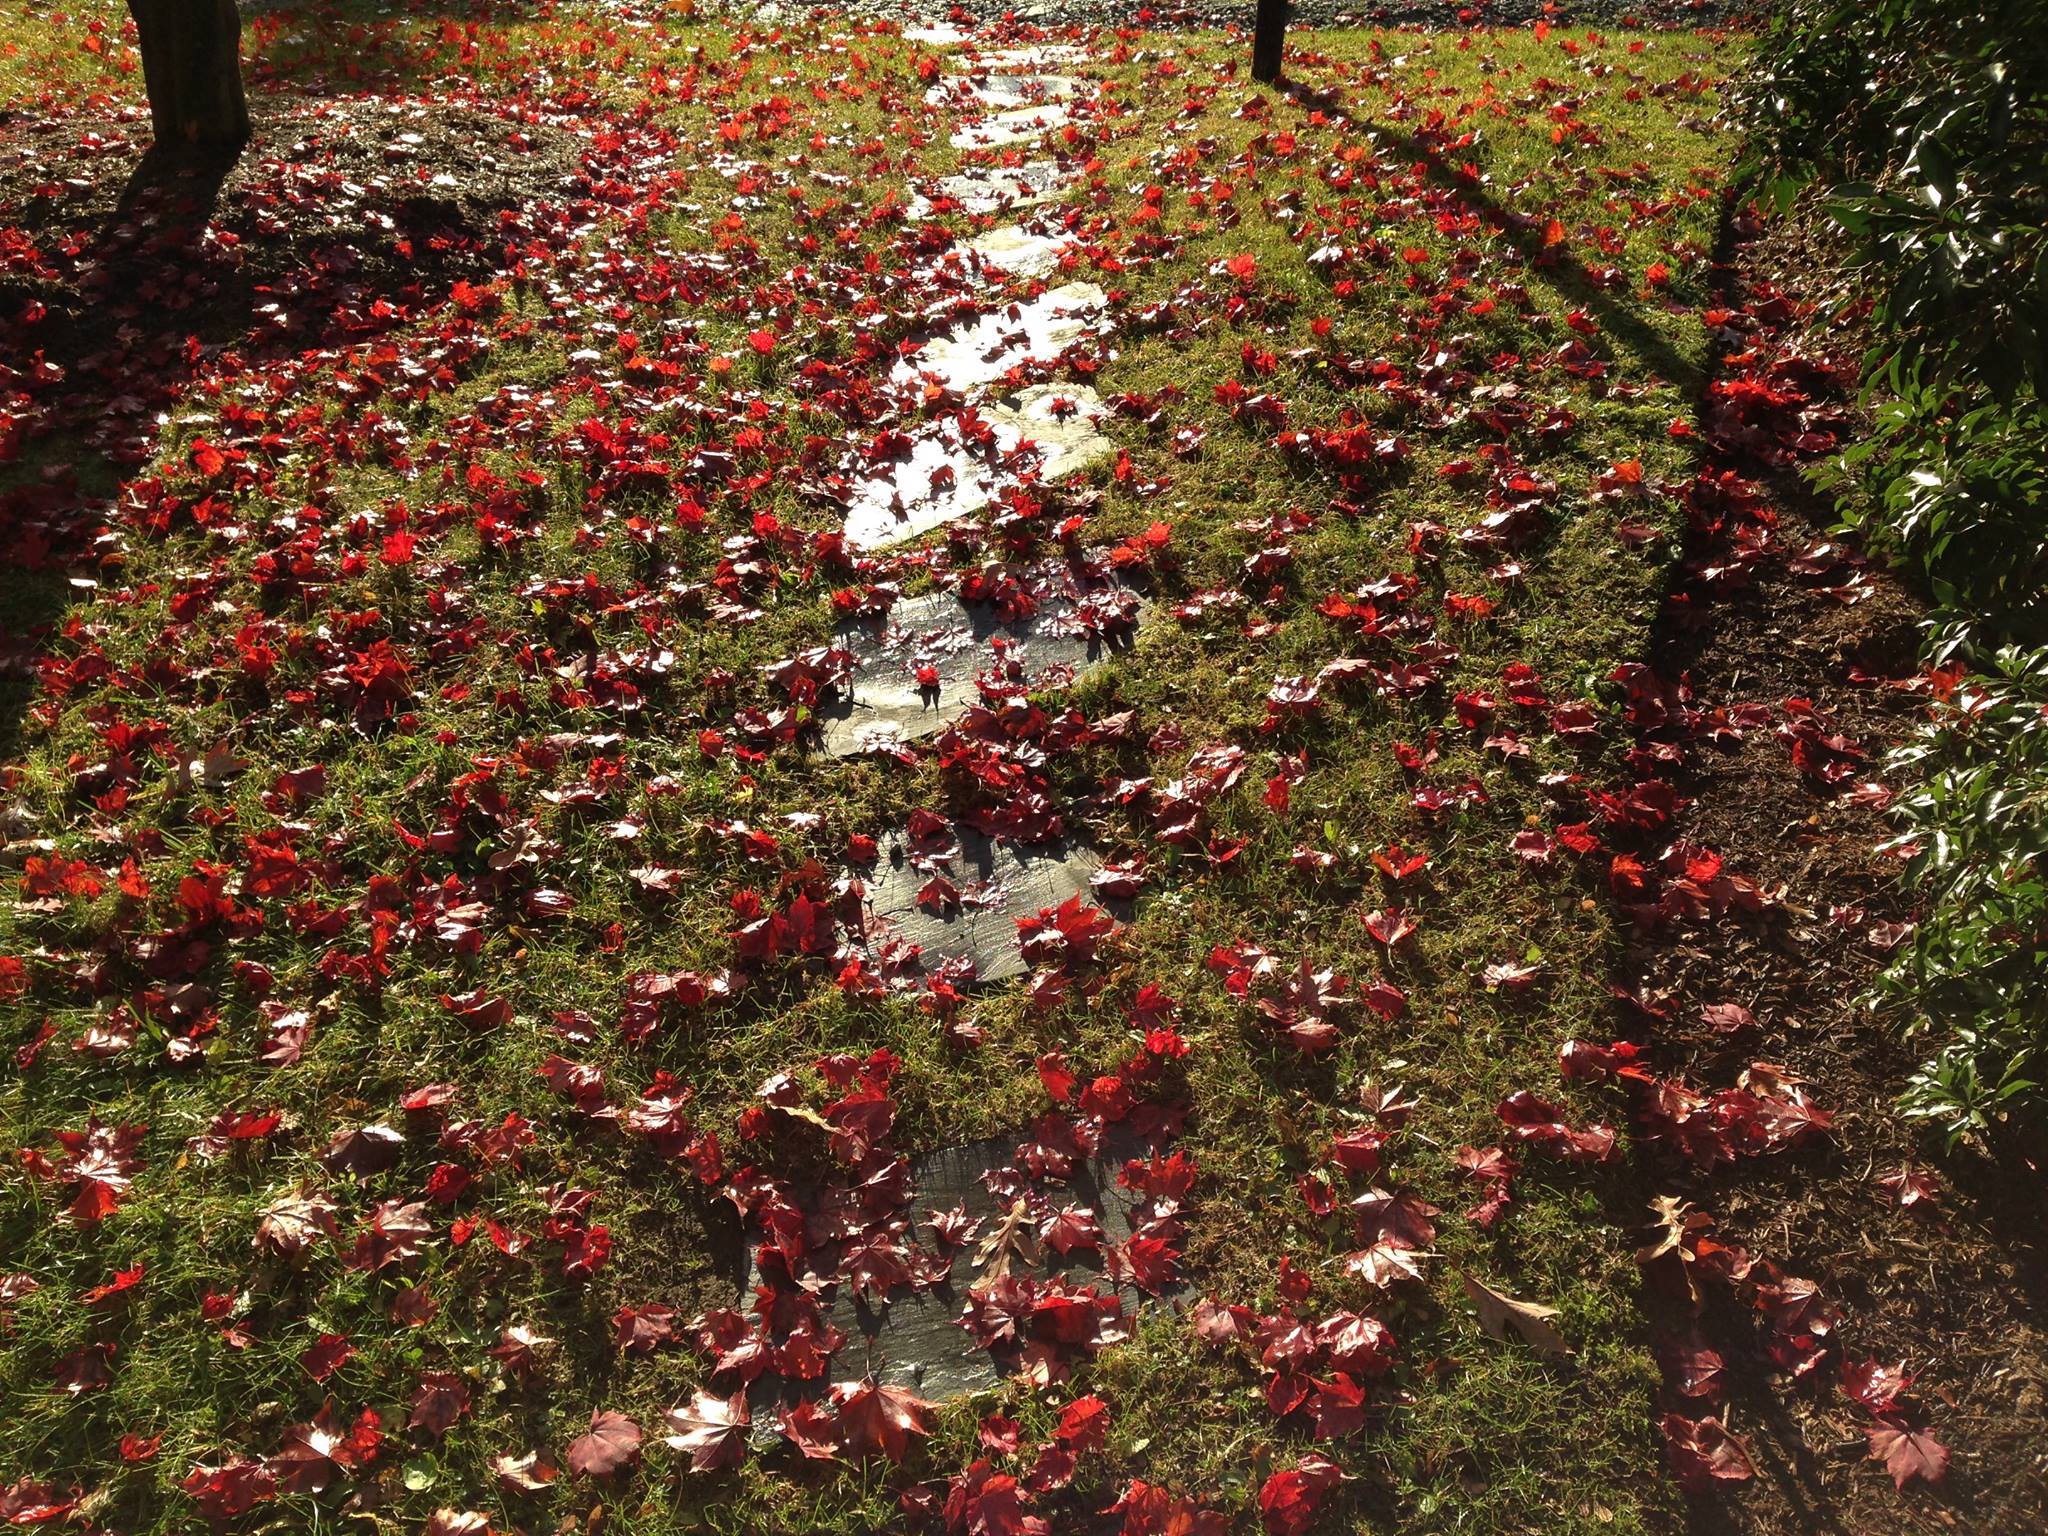
tree, nature, blossom, light, plant, sunset, leaf, fall, flower, environment, foliage, green, red, color, autumn, botany, garden, flora, season, maple, leaves, outdoors, september, shrub, deciduous, october, autumn leaves, fall leaves, flowering plant, annual plant, woody plant, land plant